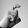
ASL letter: X